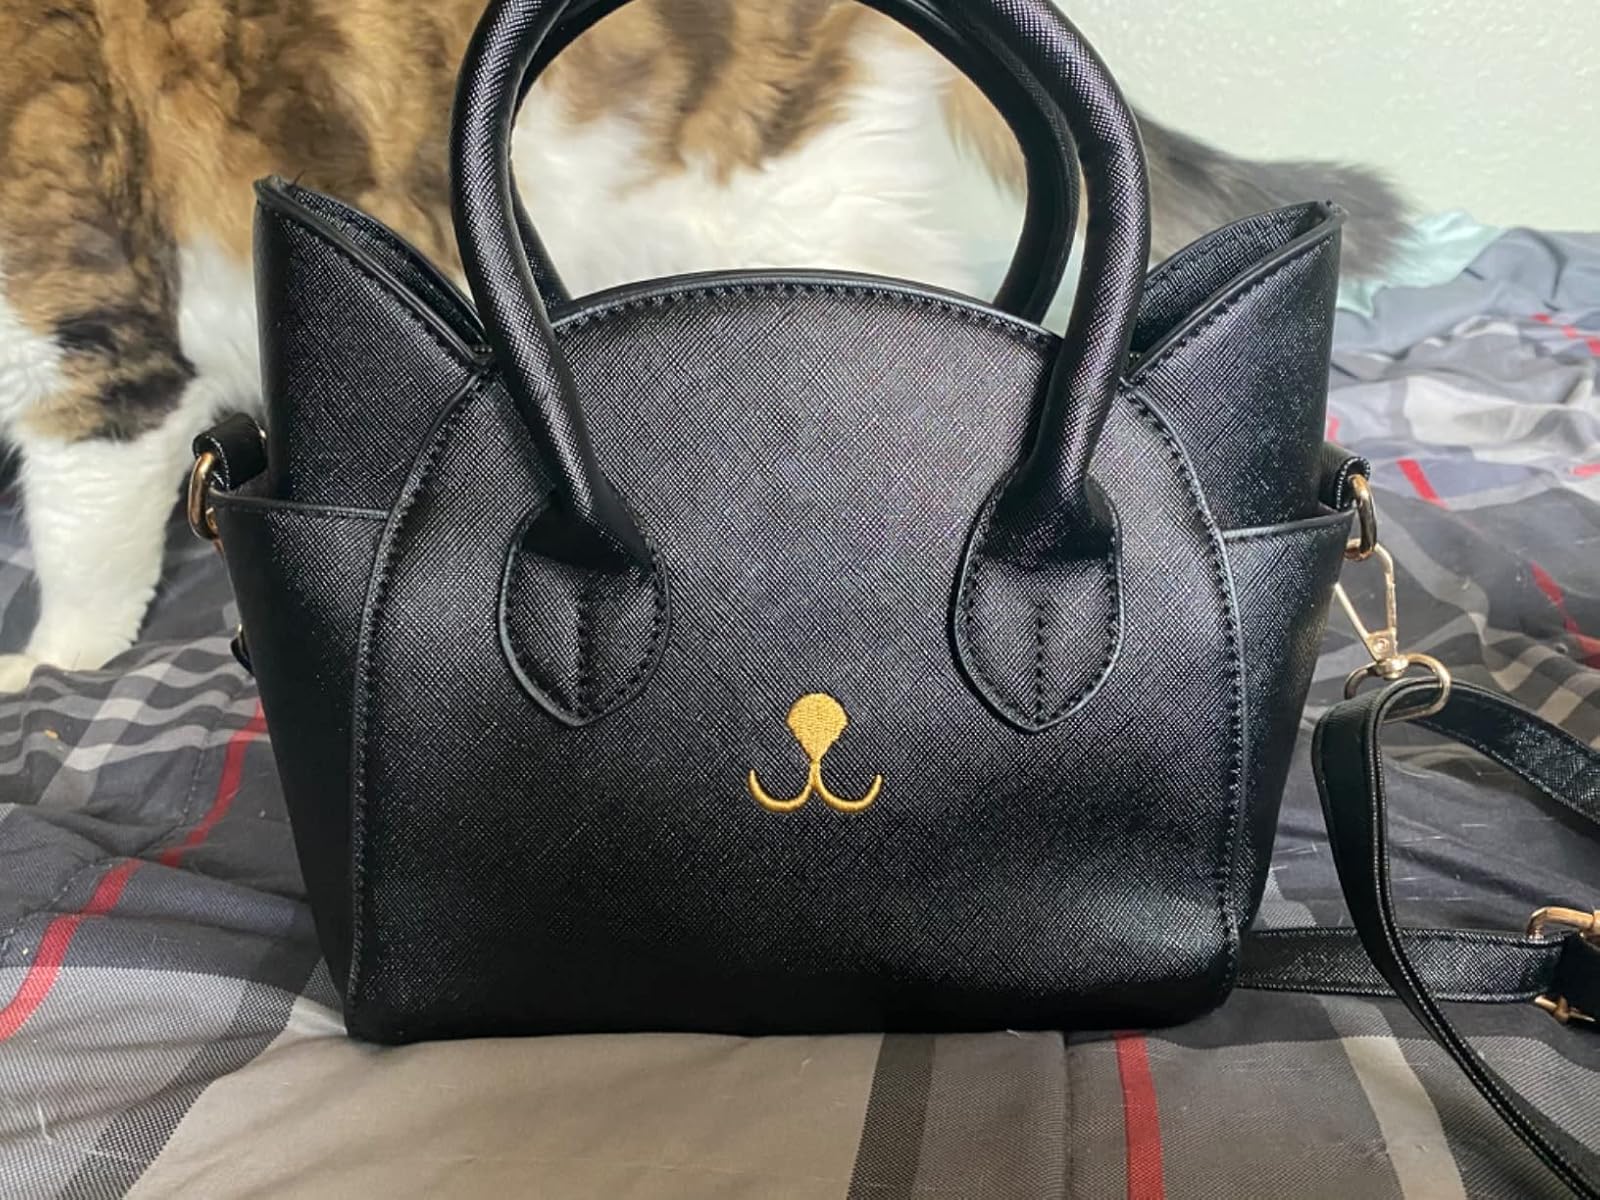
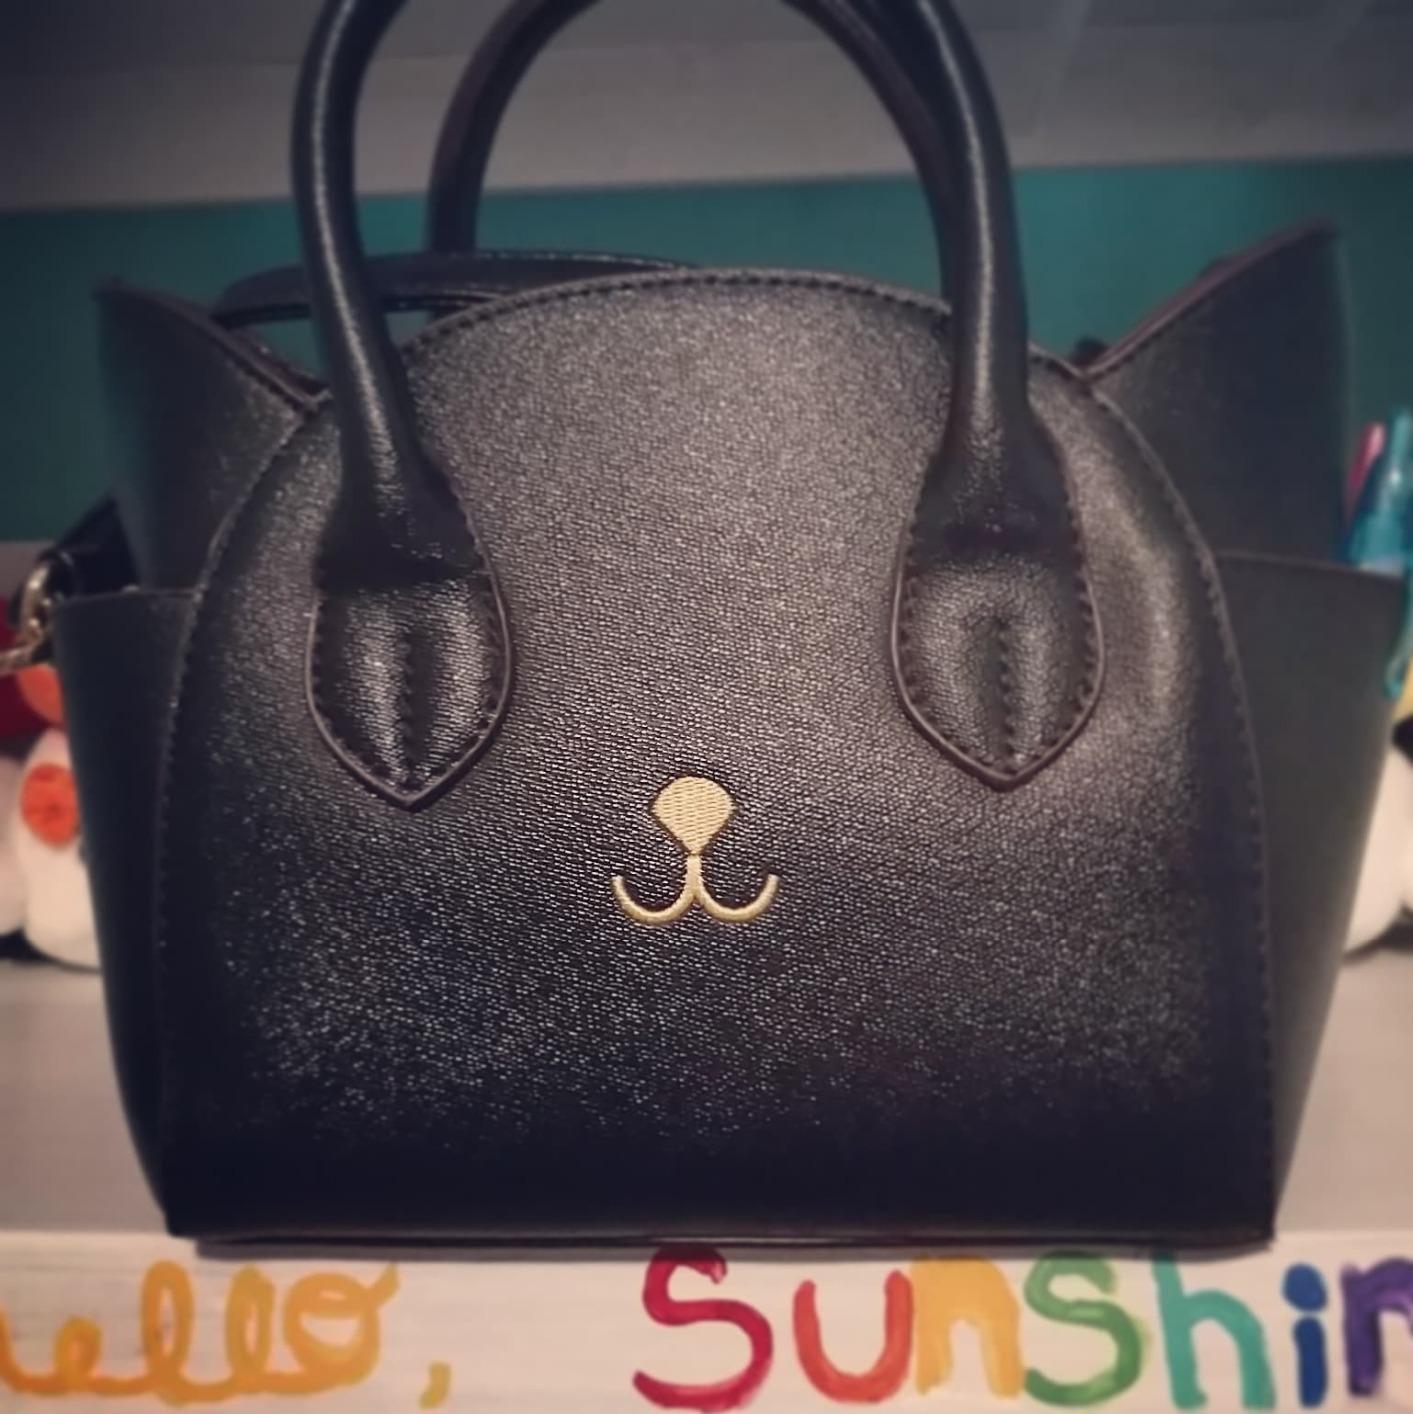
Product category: accessories_handbag
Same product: yes